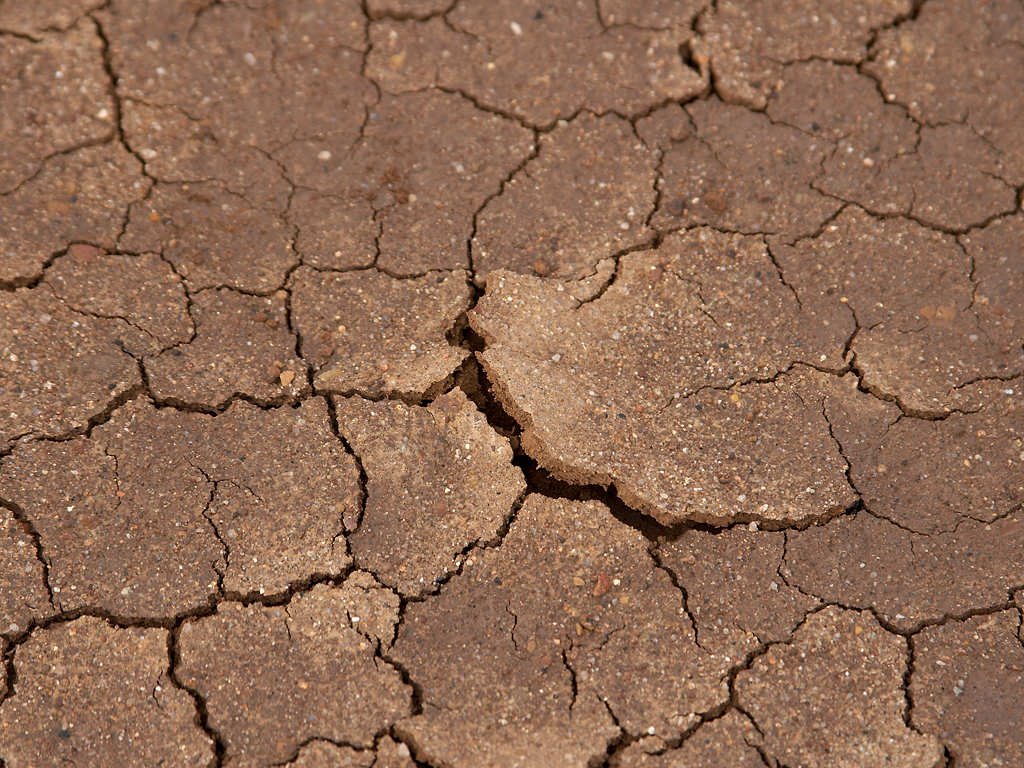
texture, desert, floor, asphalt, dry, brown, soil, cracked, earth, disaster, event, cracks, drought, dehydrated, road surface, parching